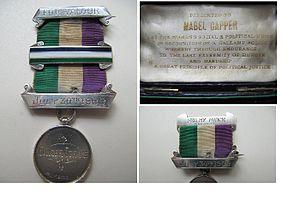
La Hunger Strike Medal est une médaille en argent décernée par la Women's Social and Political Union aux suffragettes qui ont mené une grève de la faim en prison, pour exiger la reconnaissance de leur statut de prisonnières politiques alors qu'elles purgeaient des peines liées à leurs activités en faveur du droit de vote des femmes. Un certain nombre de ces prisonnières ont été nourries de force.